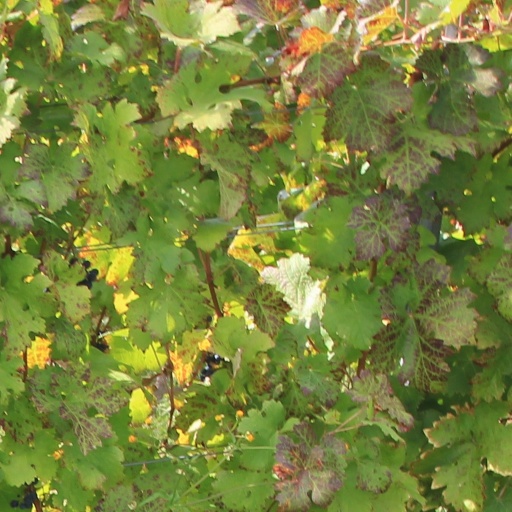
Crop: grape